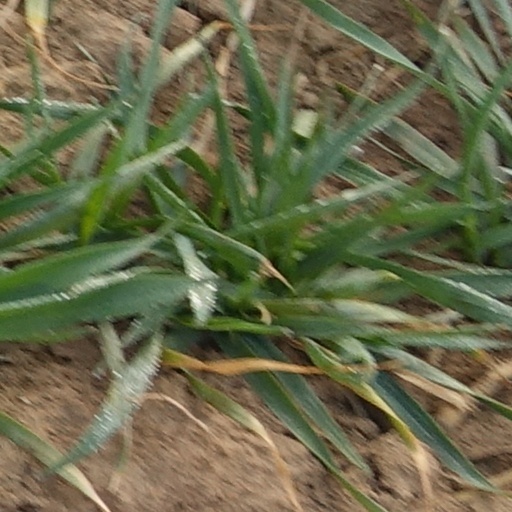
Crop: wheat